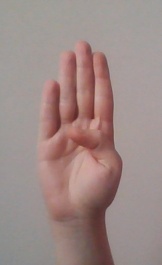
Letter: kaaf